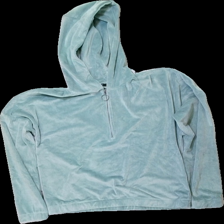
View: front
Type: Hoodie
Category: Ladies
Brand: Esmara (Lidl)
Colors: Green
Material: 100% polyester
Cut: Regular
Size: S
Season: All
Damage location: top right
Price range: 50-100
Recommended usage: Reuse
Description: grön hoodie med dragkedja